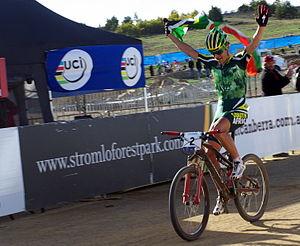
Les championnats du monde de VTT et de trial 2009 se déroulent à Canberra en Australie du 1ᵉʳ au 6 septembre 2009.
Burry Stander, né le 16 septembre 1987 à Port Shepstone, est un coureur cycliste sud-africain spécialiste de VTT cross-country. Il décède prématurément le 3 janvier 2013 lors d'un entrainement, fauché par un taxi à Shelly Beach à proximité de son domicile en Afrique du Sud.
Le cross-country, aussi appelé XC pour X-Country, le X ayant la forme d'une croix nommée « cross » en anglais, est la pratique du VTT sur tous les terrains. C'est la discipline du VTT la plus répandue et la seule présente aux Jeux olympiques.